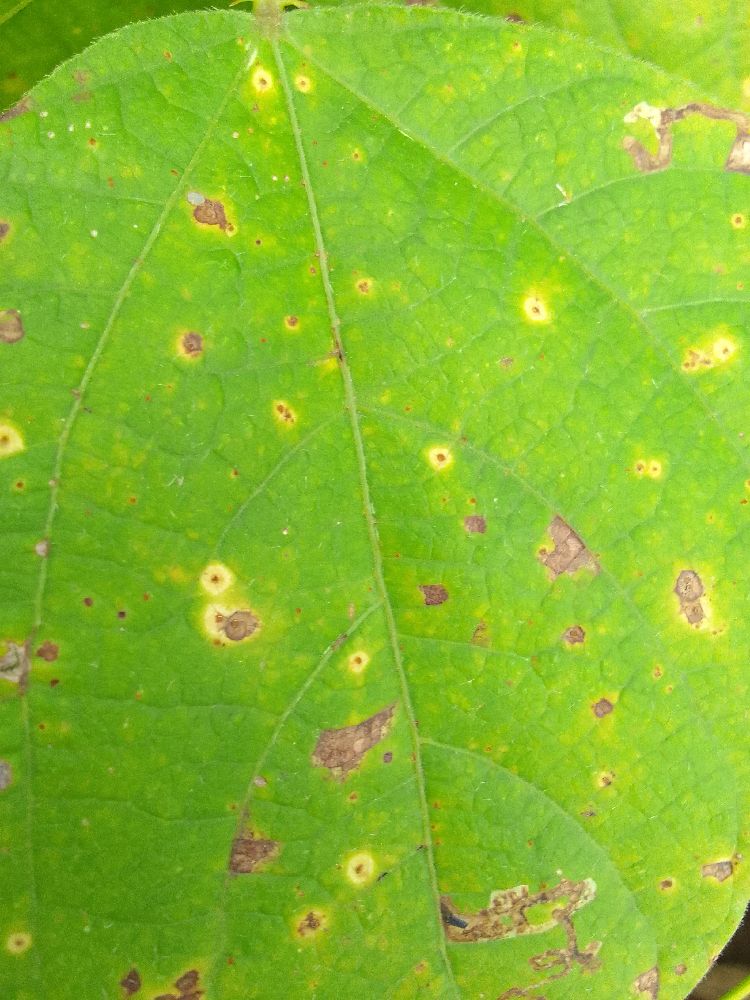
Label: rust